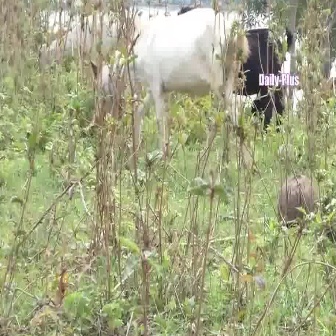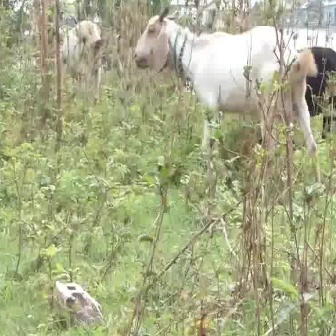
  Please identify the target specified by the bounding box [88,7,254,173] in the first image and locate it in the second image. Return the coordinates in [x_min,y_min,x_max,y_max] format.
Answer: [131,4,321,193]